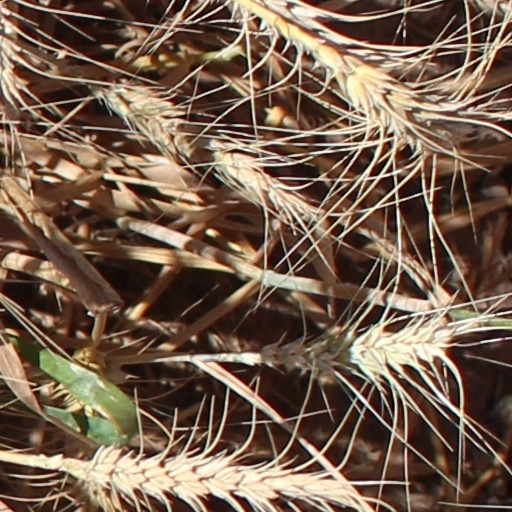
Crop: wheat